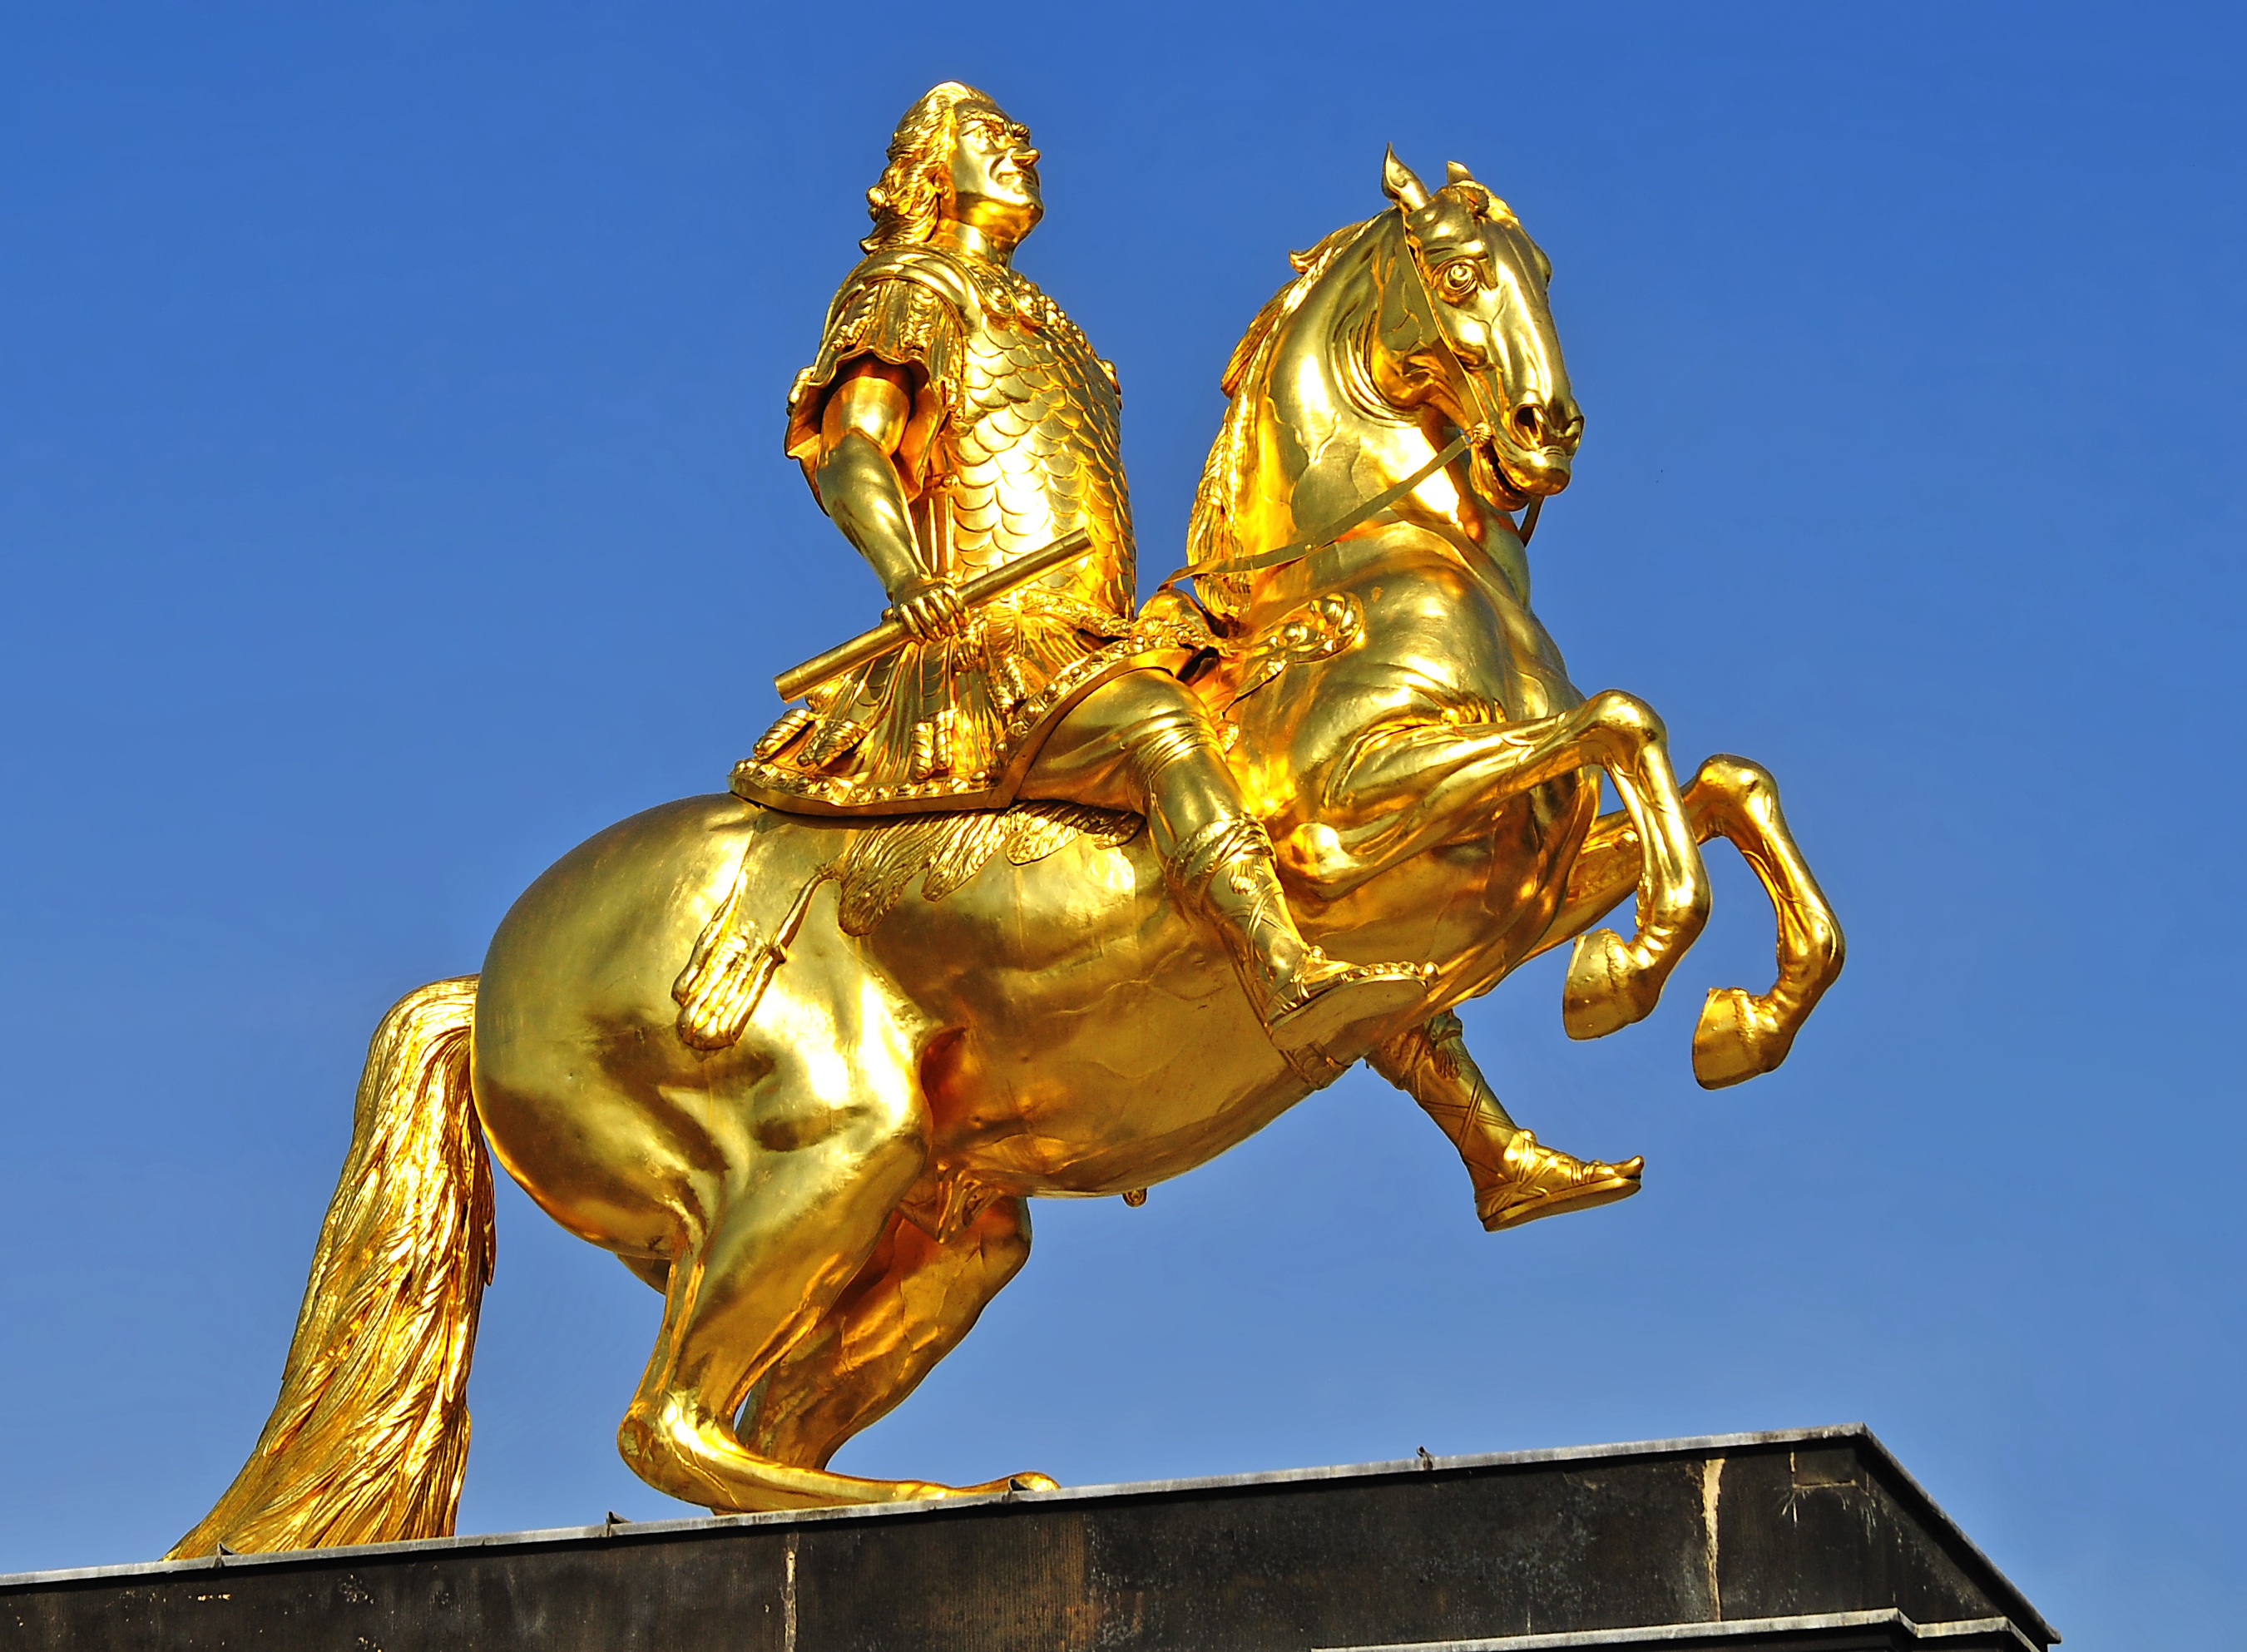
monument, statue, horse, places of interest, sculpture, art, gold, historically, saxony, dresden, reiter, equestrian statue, august the strong, prince elector